Cyrielle Clair

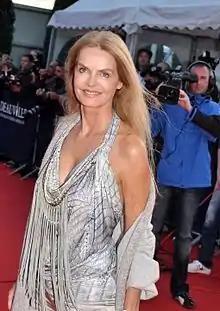
Clair in 2011

Cyrielle Clair (born 1 December 1955) is a French actress. She has appeared in 55 films and television shows since 1978. Clair starred in the 1983 film "La Belle captive", which was entered into the 33rd Berlin International Film Festival.